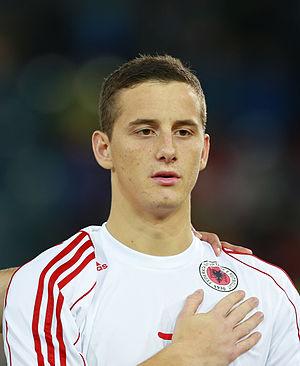
Herolind Shala, né le 1ᵉʳ février 1992 à Porsgrunn en Norvège, est un footballeur international kosovar évoluant au poste de milieu de terrain. Il joue à l'IK Start, en Tippeligaen.